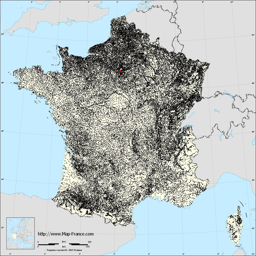
a city on the municipalities map